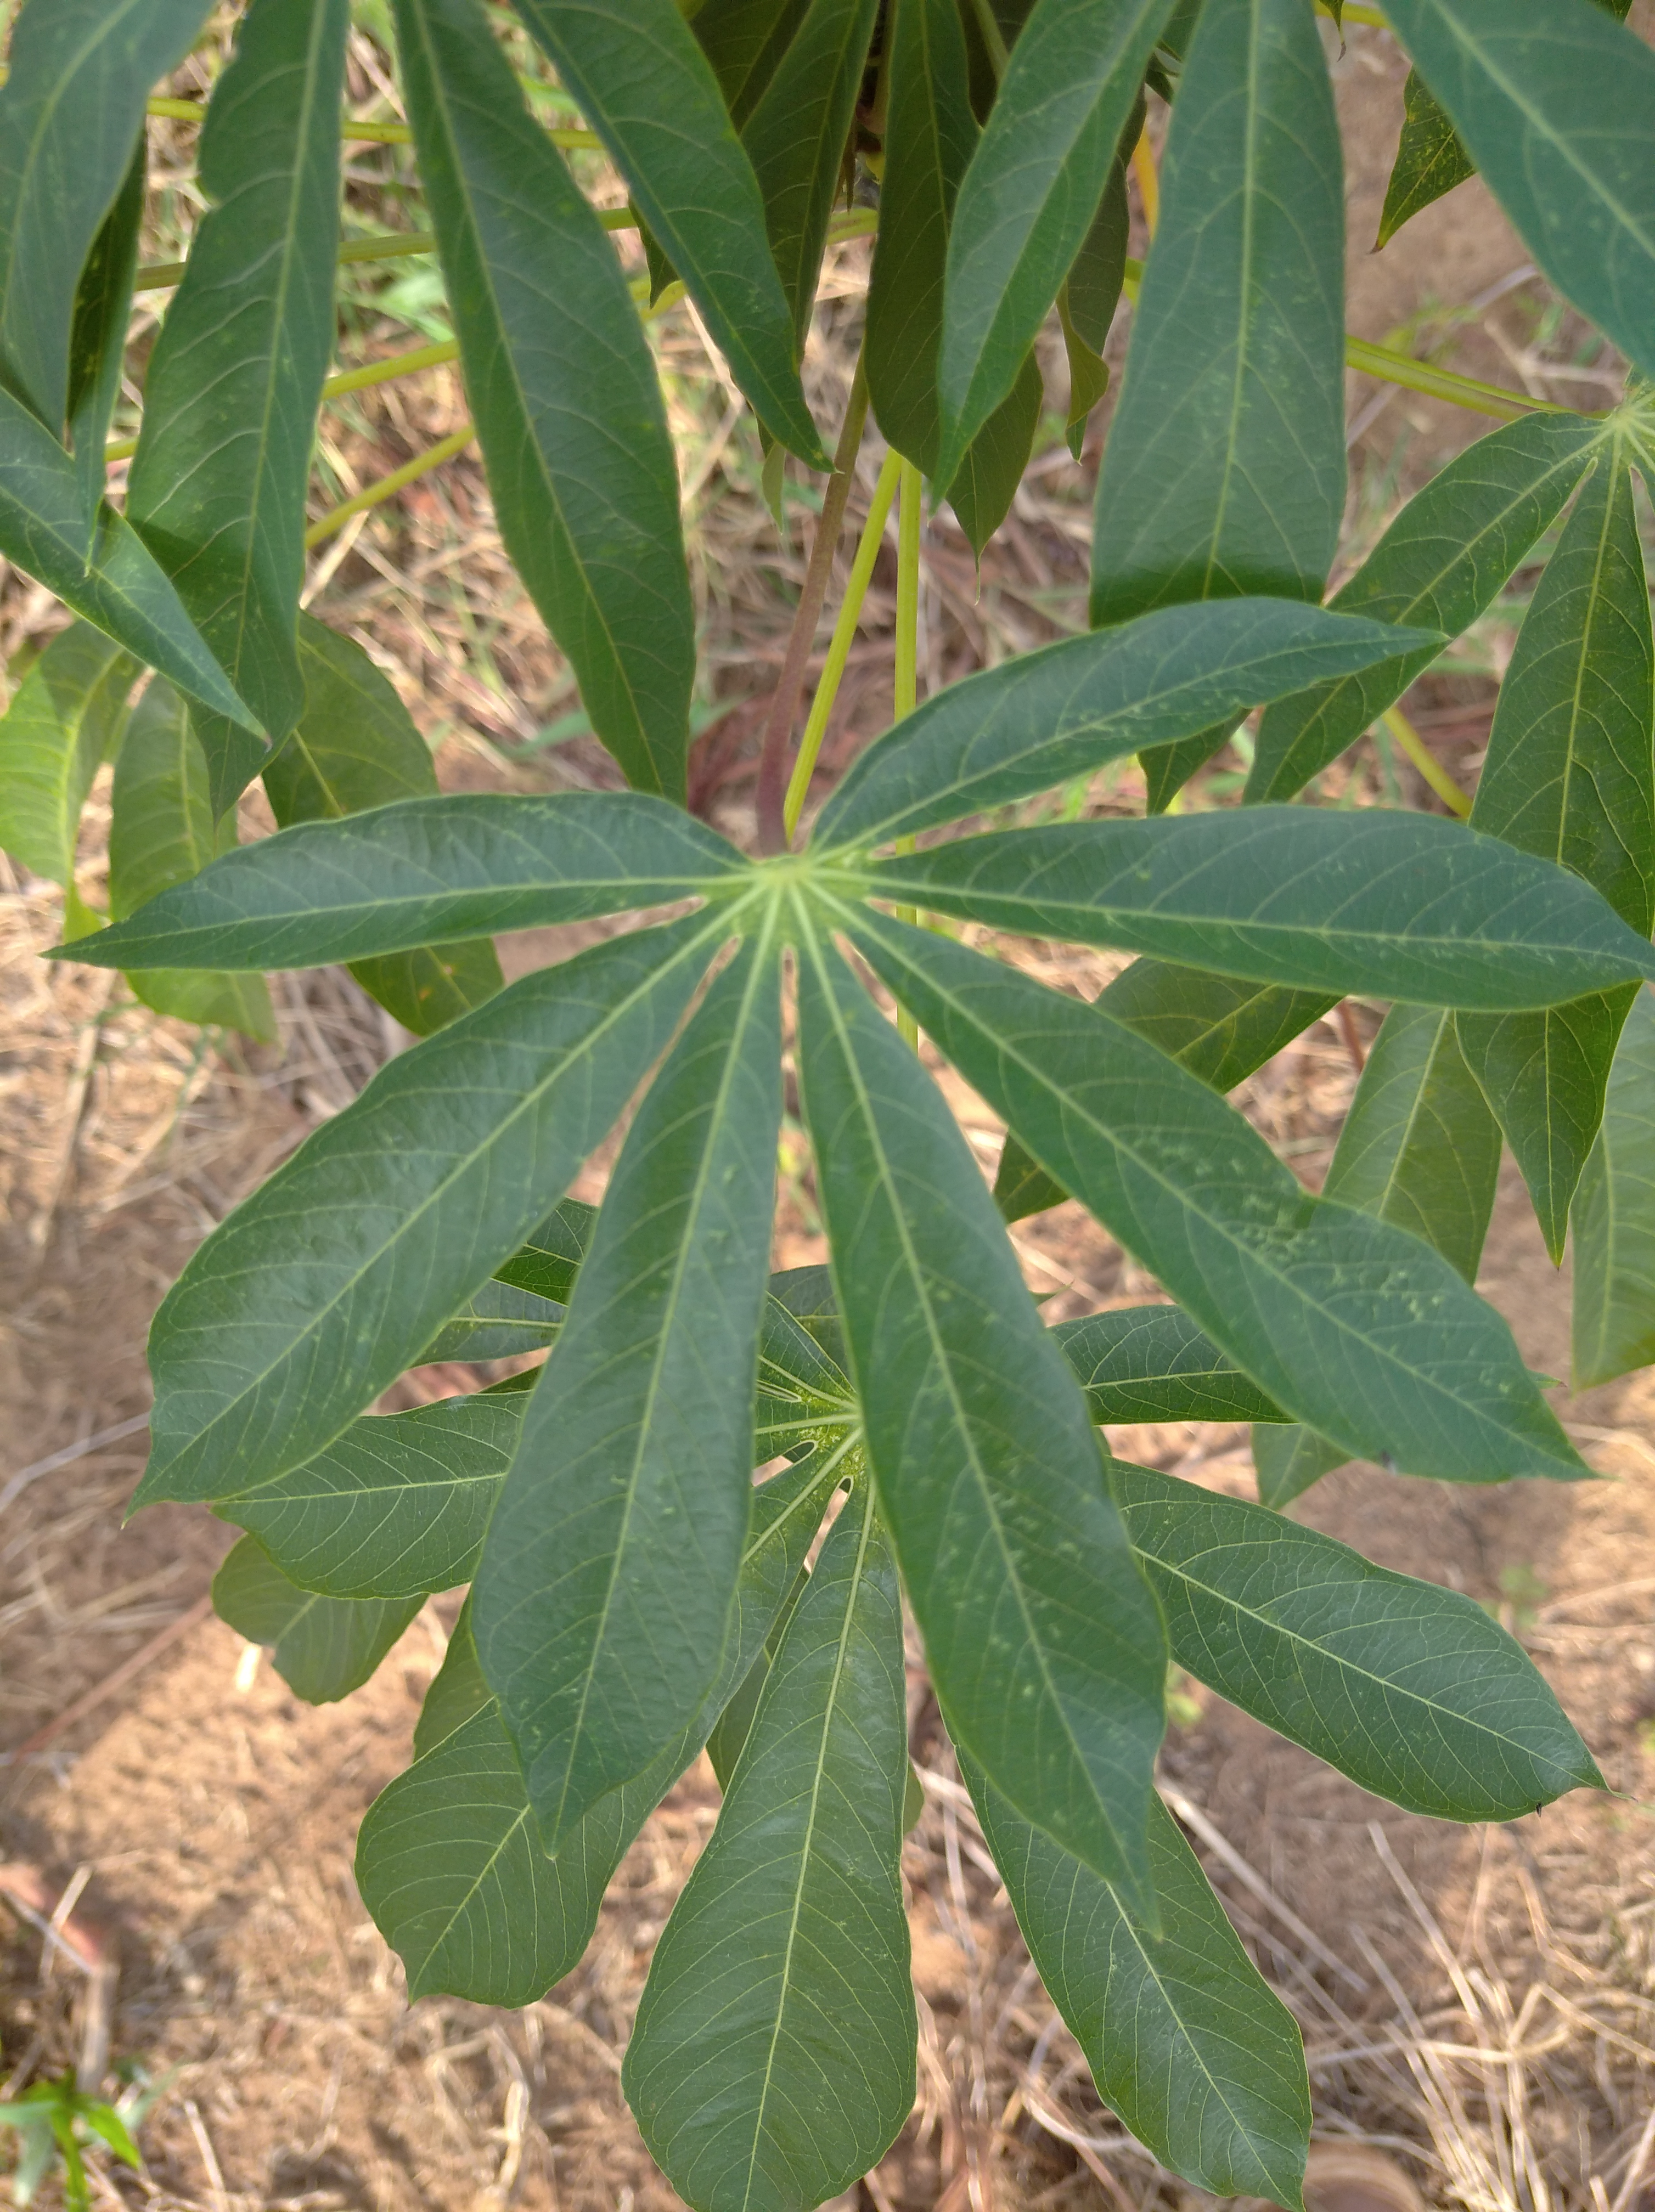
Label: healthy